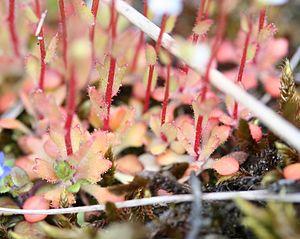
La Saxifrage à trois doigts ou Saxifrage tridactyle est une plante herbacée de la famille des Saxifragacées, très répandue en Europe et en Afrique du Nord.